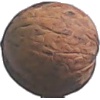
Label: walnut